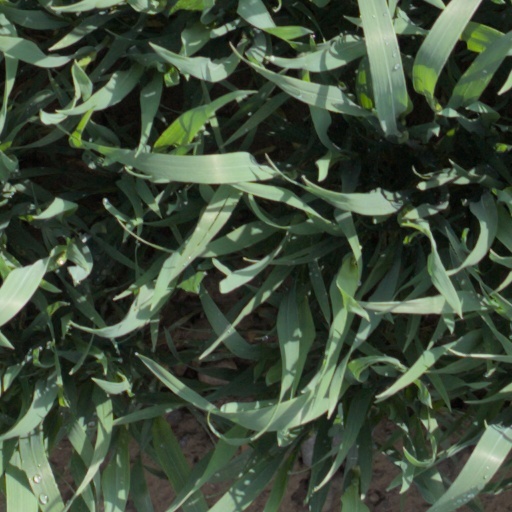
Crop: wheat